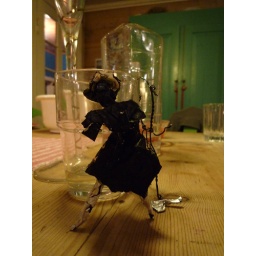
parisian woman running with dog in her arms